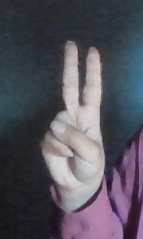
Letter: taa